Edward Everett

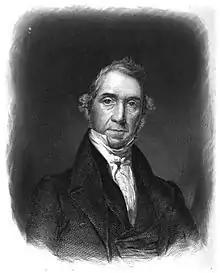
Marcus Morton was Everett's principal opponent for governor.

Other accomplishments during Everett's tenure include the authorization of an extension of the railroad system from Worcester to the New York state line, and assistance in the quieting of border tensions between Maine and the neighboring British (now Canadian) province of New Brunswick. Massachusetts was involved in this dispute because, as part of Maine's separation from the state in 1820, it retained ownership of public lands in the disputed area. The border issue had been simmering for some years, but tensions rose substantially in the late 1830s as both sides pushed development activity into the disputed area, and the United States refused to accept a mediation proposal made by the Dutch king. In 1838 Everett proposed to President Martin Van Buren that a special commission be established to address the issue.